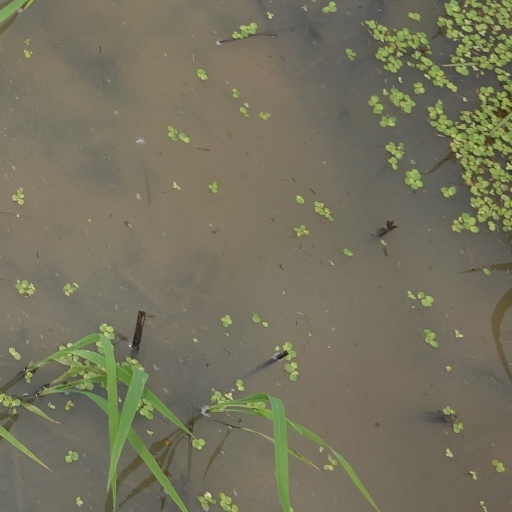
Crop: rice